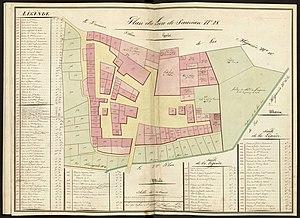
Sauvian. - Atlas du compoix du XVIIIe siècle.
Sauvian est une commune française située dans le département de l'Hérault, en région Occitanie.